Françoise Dubois

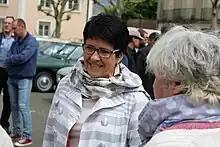
Françoise Dubois during a trip to Sillé-le-Guillaume.

In the 2012 French legislative election, she defeated incumbent Union for a Popular Movement MP Fabienne Labrette-Ménager.